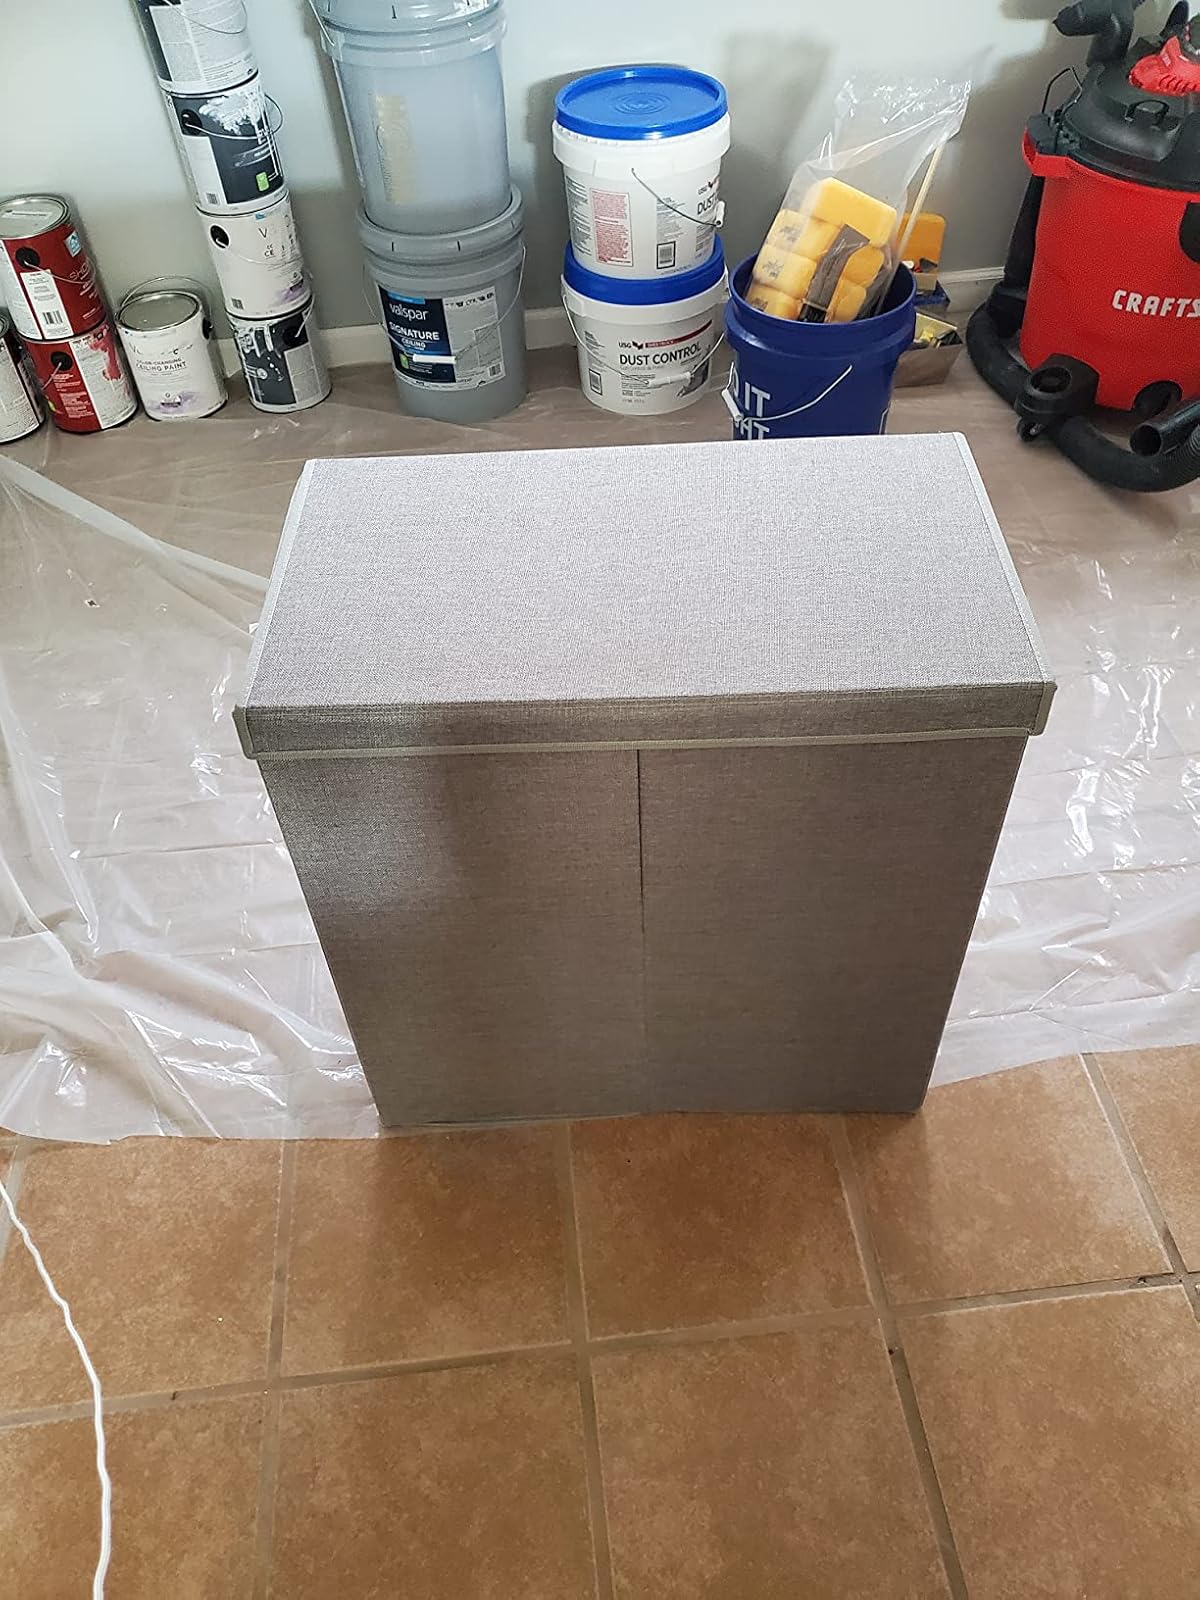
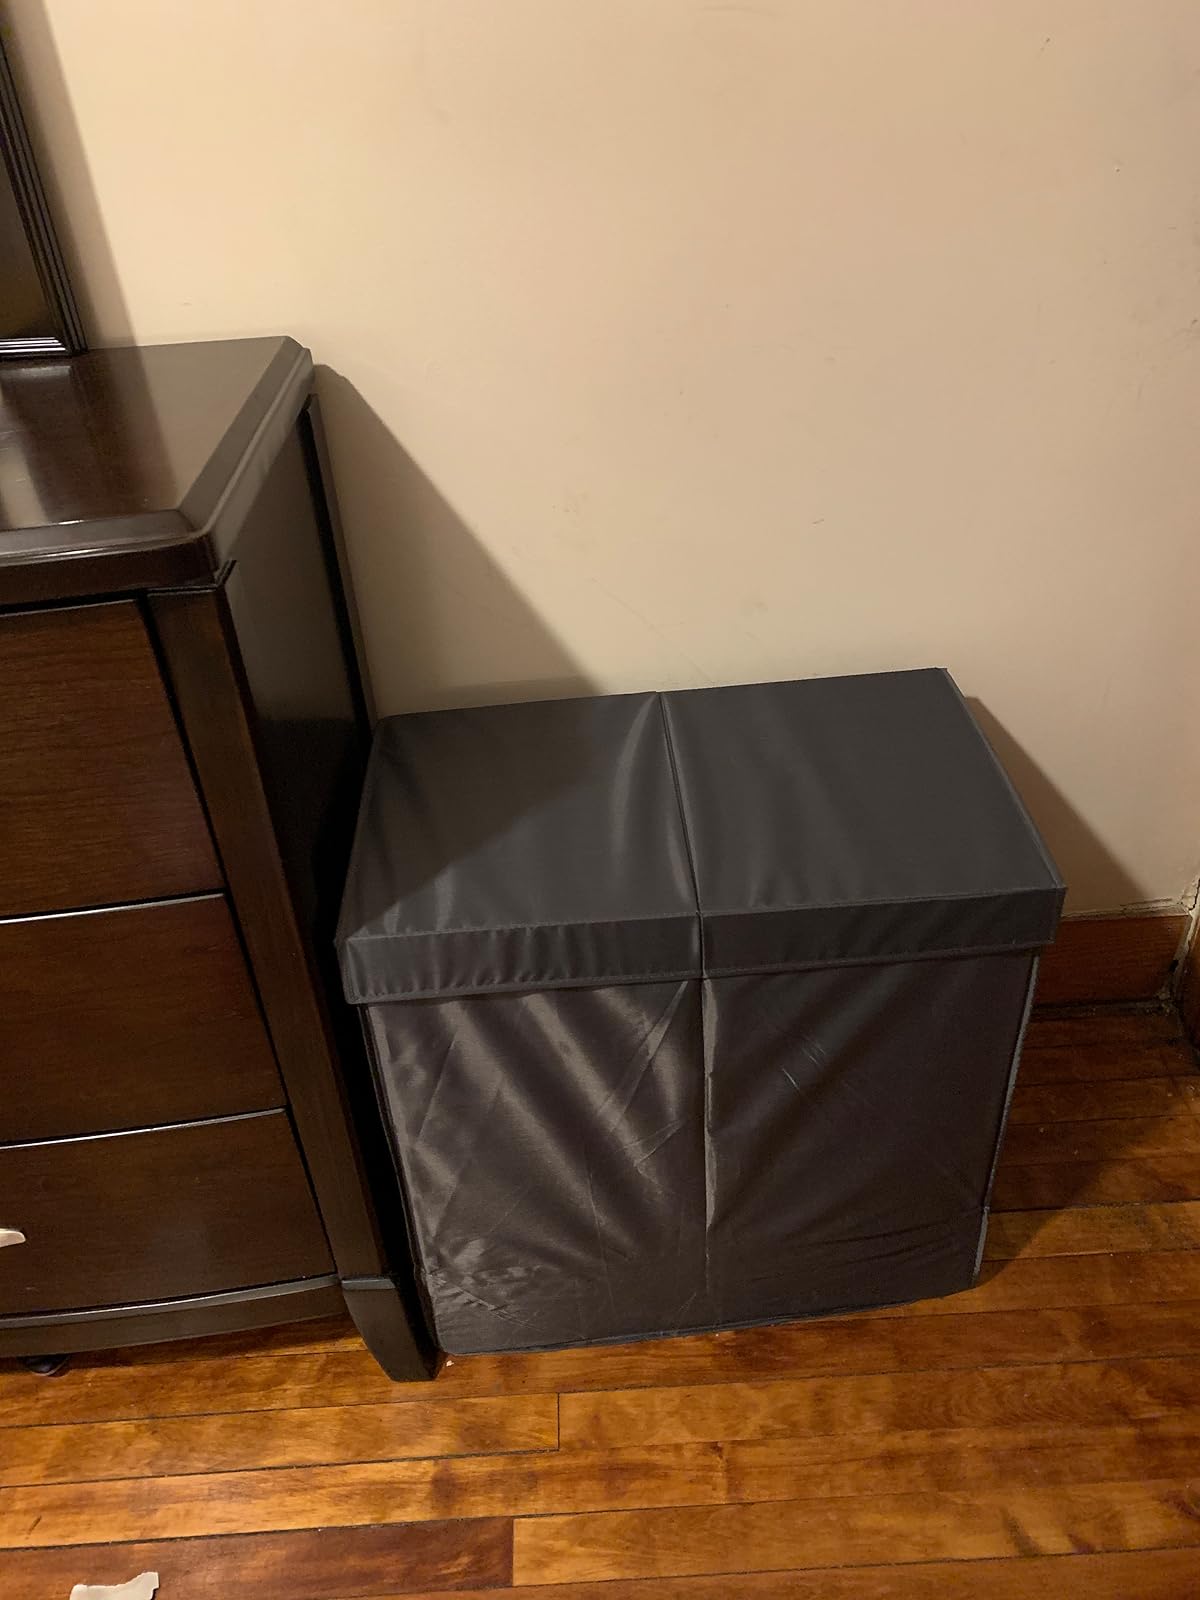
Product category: items_hamper
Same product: yes